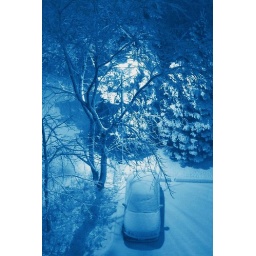
car in snow - blue